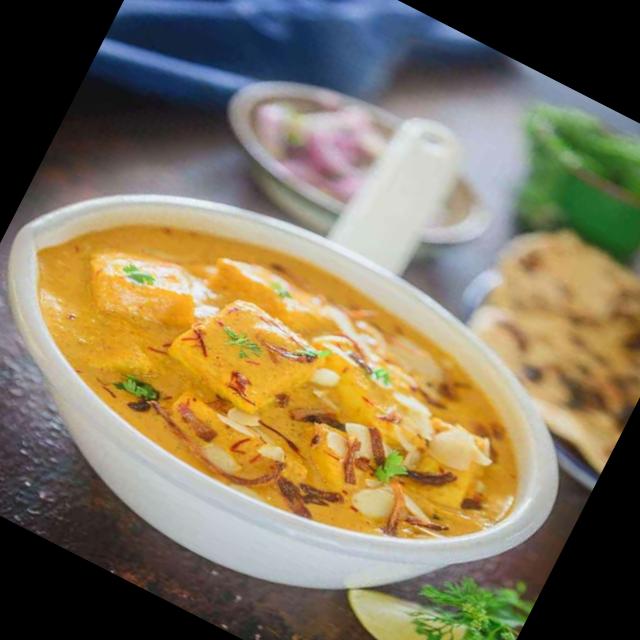
Dish: shahi_paneer